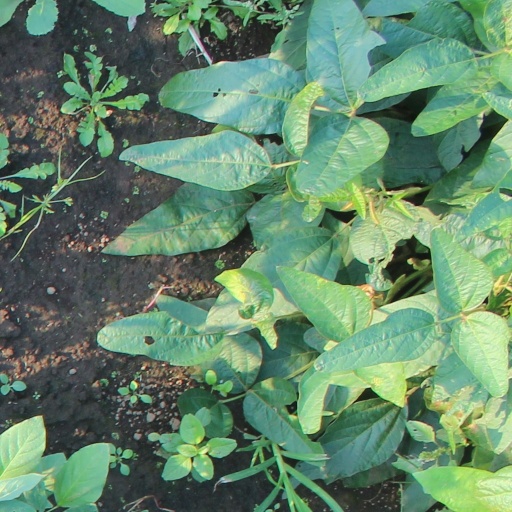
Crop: soybean